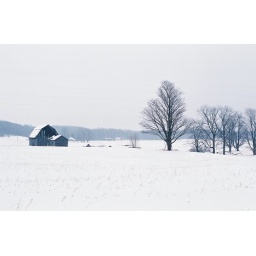
while visiting my aunt in cheboygan michigan, i took a few photos of a barn in a field